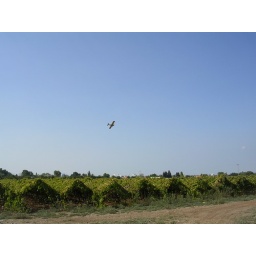
tzimmer_RN 003 plane over field